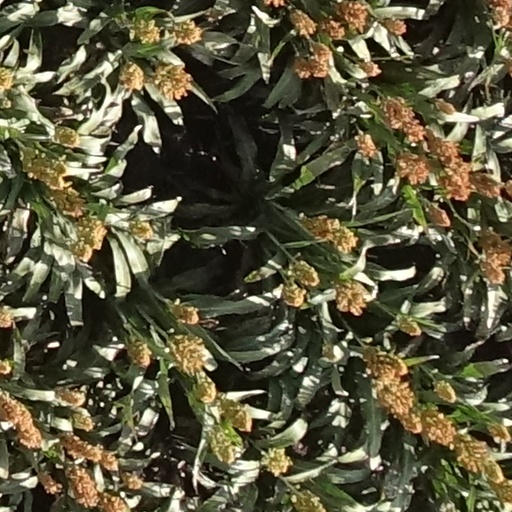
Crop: sorghum